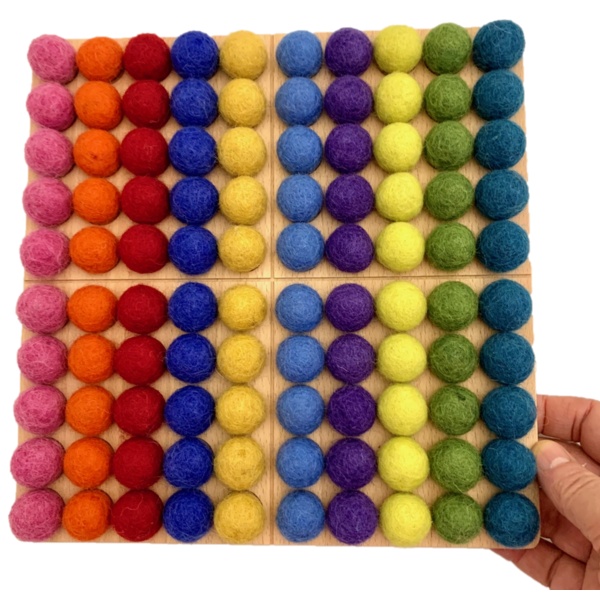
Papoose Toys Papoose Toys 2cm Felt Balls Bright 100pc
Levertijd: Bestel vandaag, en we versturen het artikel binnen 2 a 3 werkdagen.
Brand: Papoose Toys
Category: Arts & Entertainment > Hobbies & Creative Arts > Arts & Crafts > Art & Crafting Materials > Crafting Fibers > Unspun Fiber > Fleece Fiber